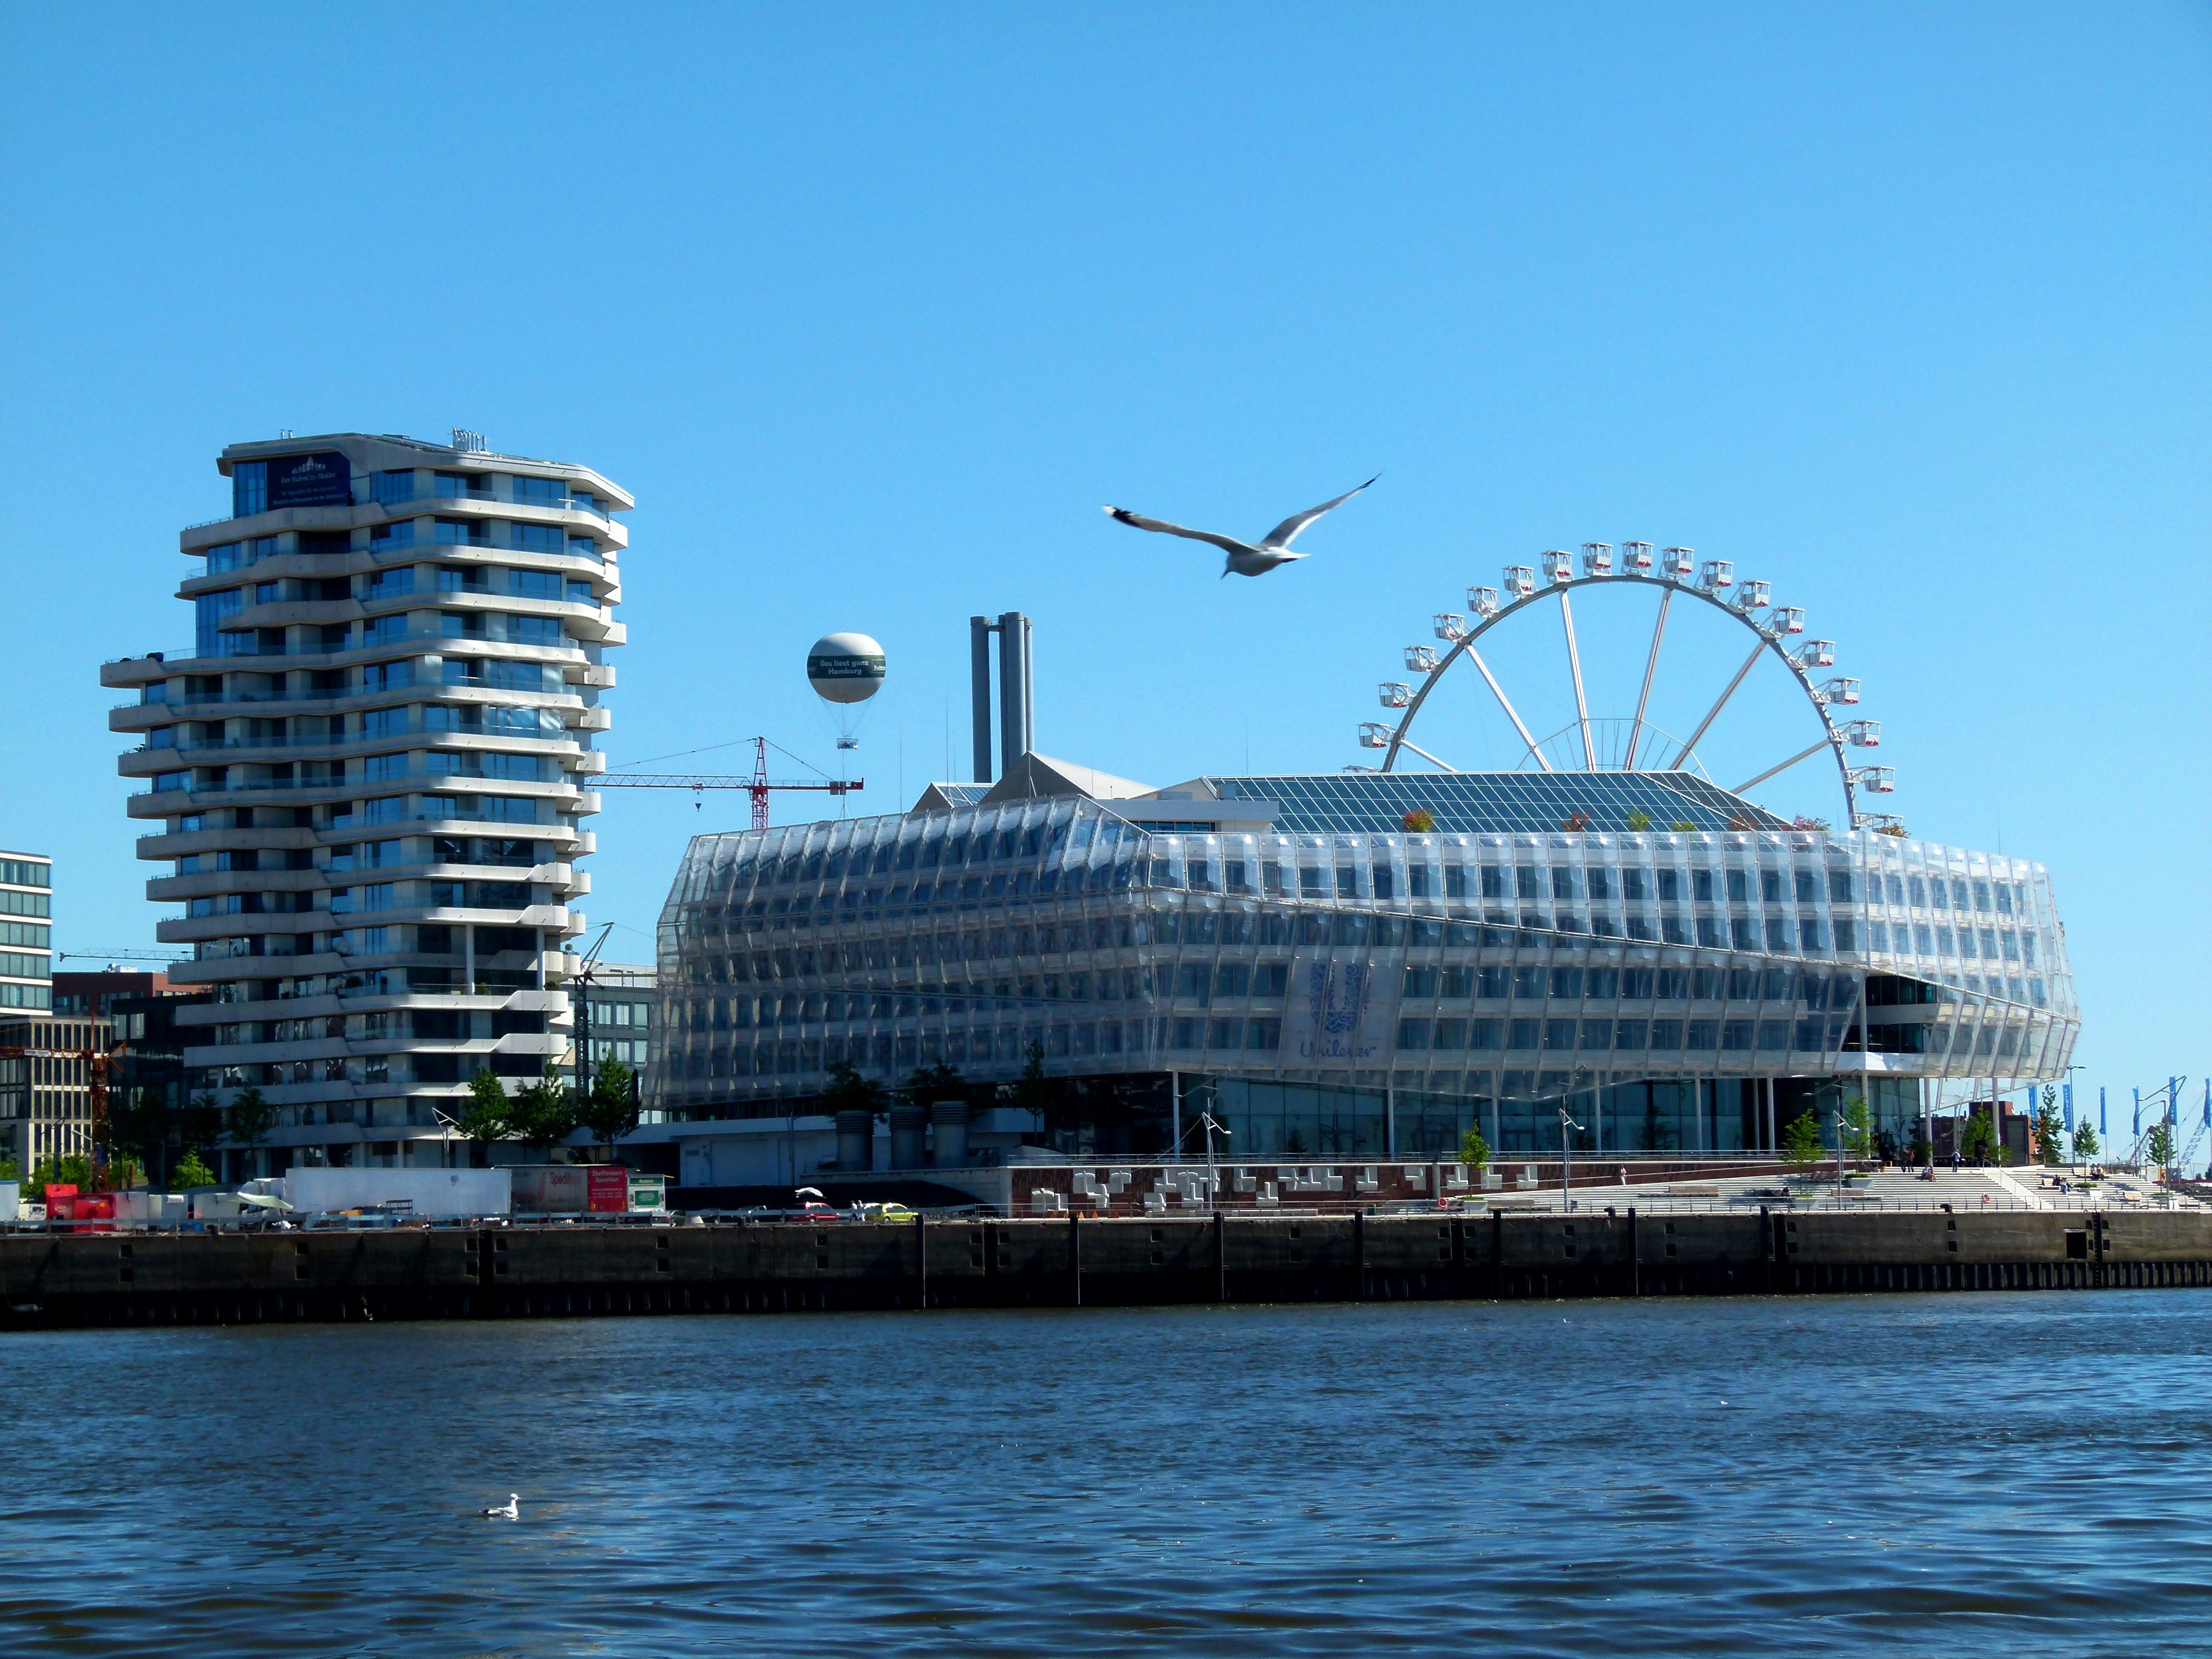
water, dock, structure, skyline, city, skyscraper, cityscape, downtown, vehicle, landmark, marina, port, stadium, tower block, elbe, hamburg, hamburg port, hanseatic city, hamburg skyline, hanseatic, port of hamburg, hamburg landungsbr cken, snack landungsbr cken hamburg, sport venue